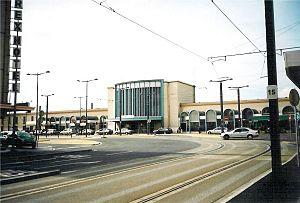
La gare de Caen, autrefois appelée gare de l'Ouest ou gare de l'État, est une gare ferroviaire française de la ligne de Mantes-la-Jolie à Cherbourg, située à proximité du centre ville de Caen dans le département du Calvados, en région Normandie.